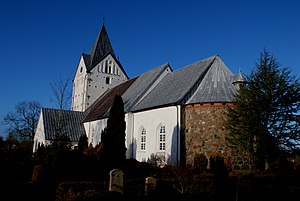
Sønder Bjert Kirke
Sønder Bjert Kirke
Sdr. Bjert Kirke i Sønder Bjert syd for Kolding er bygget i slutningen af 1100 tallet som afløser for en ældre trækirke. Den er bygget af kløvede kampesten og har oprindelig ikke haft tårn og tilbygninger. Kirken er tækket med et blytag, som er fornyet flere gange, sidst i år 2000.